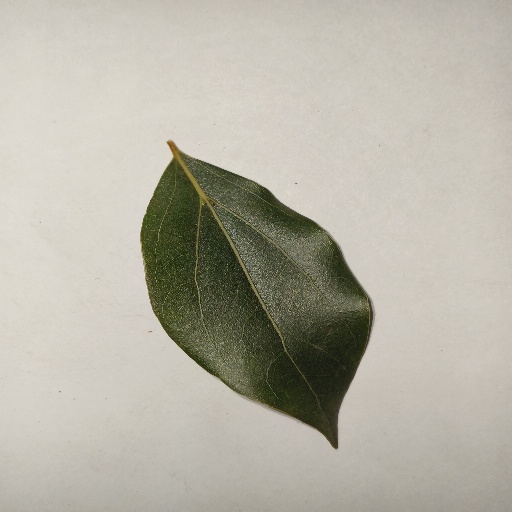
Species: Camphor
Leaf condition: Healthy Leaf